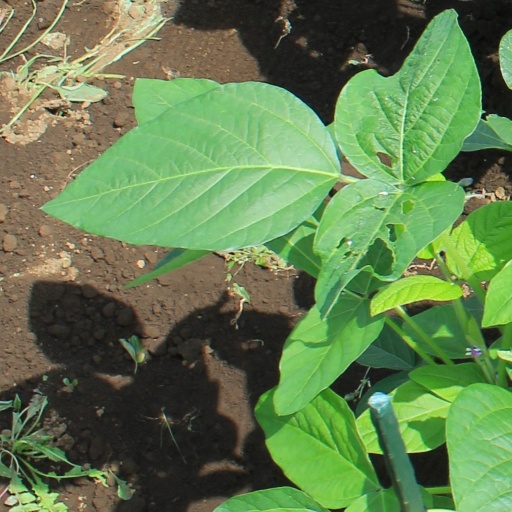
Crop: soybean